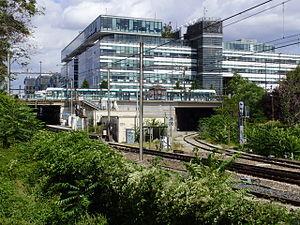
Raccordement (à droite), au sud de la gare du Pont du Garigliano (à gauche), entre la ligne des Invalides à Versailles-Rive-Gauche et la ligne de Petite Ceinture, vu depuis le quai d'Issy-les-Moulineaux, à Paris 15e, France. On voit, au-dessus des voies, deux tramways devant le siège de France Télévisions.
La ligne des Invalides à Versailles-Rive-Gauche, dite plus simplement ligne des Invalides, est une ligne ferroviaire française, de la région Île-de-France, à écartement standard et à double voie. Elle relie la gare des Invalides, à Paris, à la gare de Versailles-Château-Rive-Gauche.
La porte du Bas-Meudon est une porte de Paris, en France, dans le 15ᵉ arrondissement.
France Télévisions est une société nationale de programme qui gère les activités de la télévision publique en France, de la production à la diffusion. Créée le 7 septembre 1992 comme un simple groupement des deux chaînes publiques, elle est remplacée par une holding le 1ᵉʳ août 2000 avant de devenir une entreprise commune le 4 janvier 2010.
La ligne de Petite Ceinture de Paris, communément désignée sous le nom de « Petite Ceinture » voire « PC », est une ligne de chemin de fer à double voie de 32 kilomètres de longueur, faisant le tour de Paris à l'intérieur des boulevards des Maréchaux, inutilisée sur la plus grande partie de son parcours, sauf entre Avenue Henri-Martin et Porte de Clichy. Ouverte par tronçons de 1852 à 1869, elle a d'abord pour but de permettre à des trains de marchandises de contourner Paris. En 1862, elle s'ouvre aux voyageurs — et intègre dans sa partie ouest la ligne de Pont-Cardinet à Auteuil – Boulogne, dite « ligne d'Auteuil » — offrant alors un service circulaire à travers les quartiers périphériques de la capitale et permettant d'éviter les gares terminales établies par les grandes compagnies.
La Petite Ceinture du 15ᵉ est un parc linéaire aménagé sur l'emprise de l'ancienne ligne de Petite Ceinture, dans le 15ᵉ arrondissement de Paris, en France.